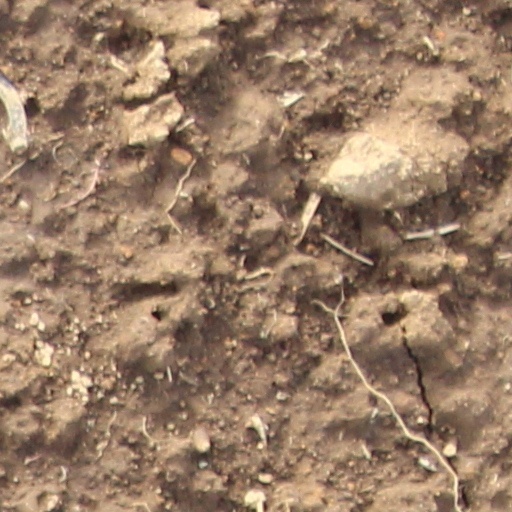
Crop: wheat